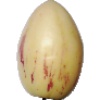
Label: Pepino 1